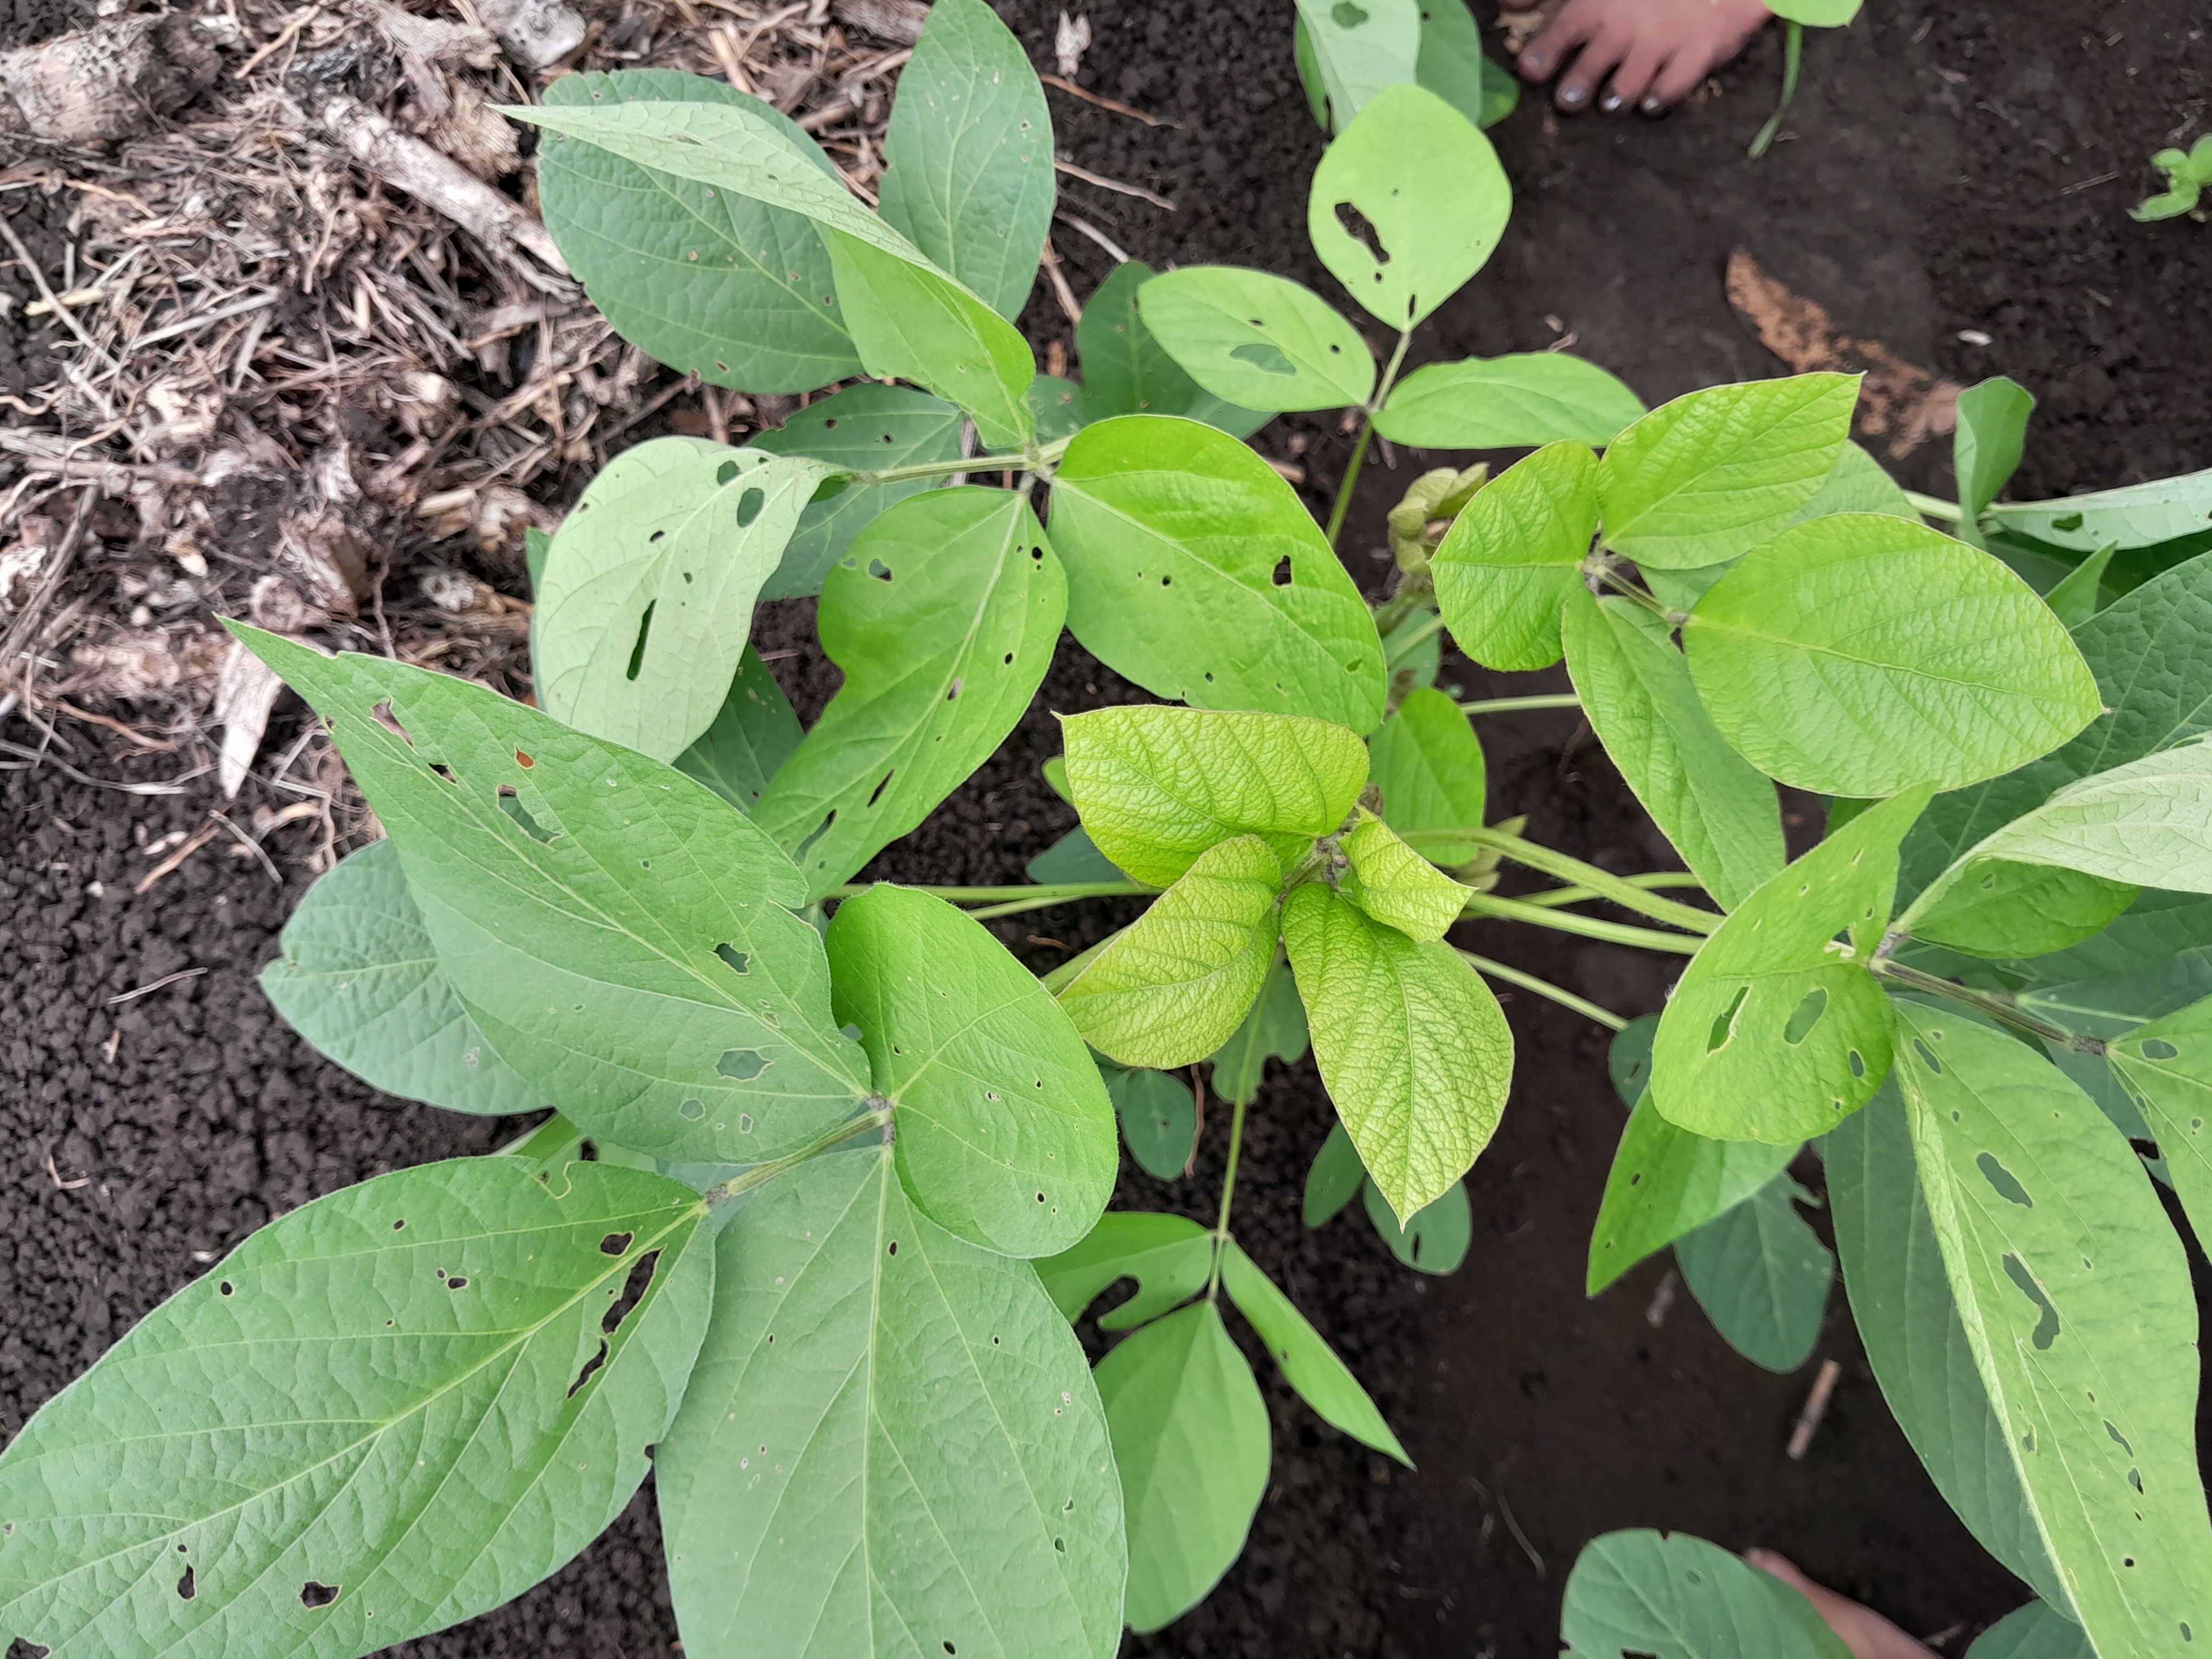
Label: Healthy